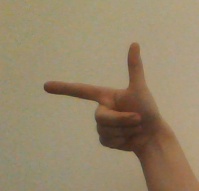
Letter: yaa